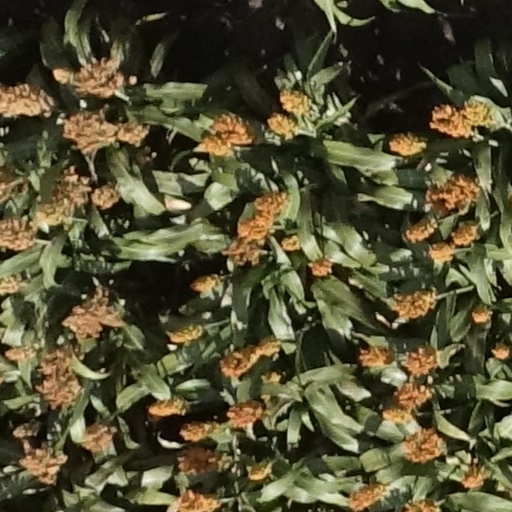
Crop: sorghum